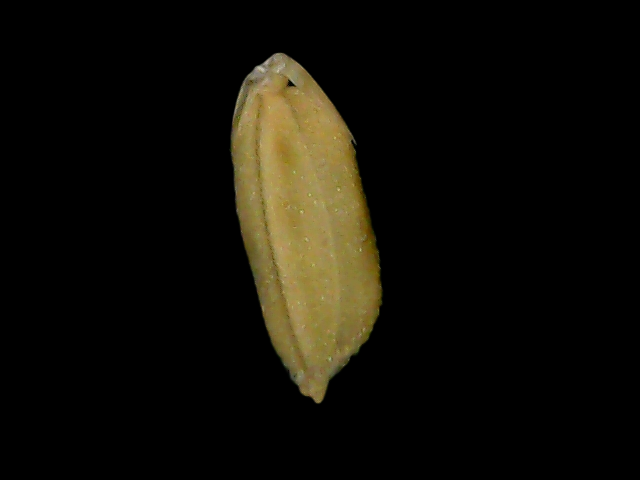
Rice variety: Bd76